Marthese Portelli

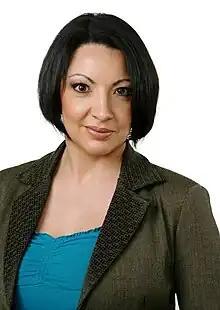
Marthese Portelli

Portelli was a politician, member of Parliament for District 9, where she was elected in 2013 and re-elected in 2017. She forms part of the Nationalist Party. She also unsuccessfully contested 2009 European Parliament Election in Malta on the Nationalist Party ticket. She was twice elected as the president of the Nationalist Party Executive Committee and was the first woman to hold this role.